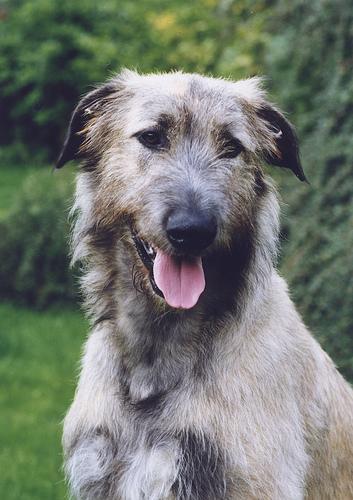
Irish_wolfhound